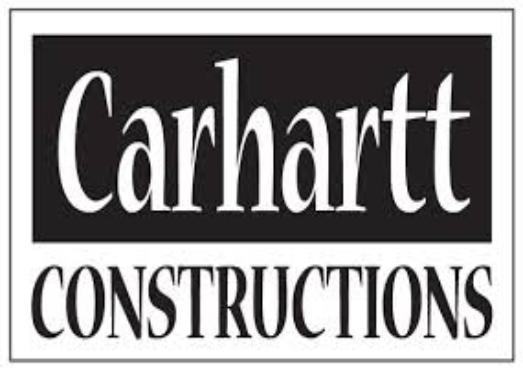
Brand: Carhartt
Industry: Clothes